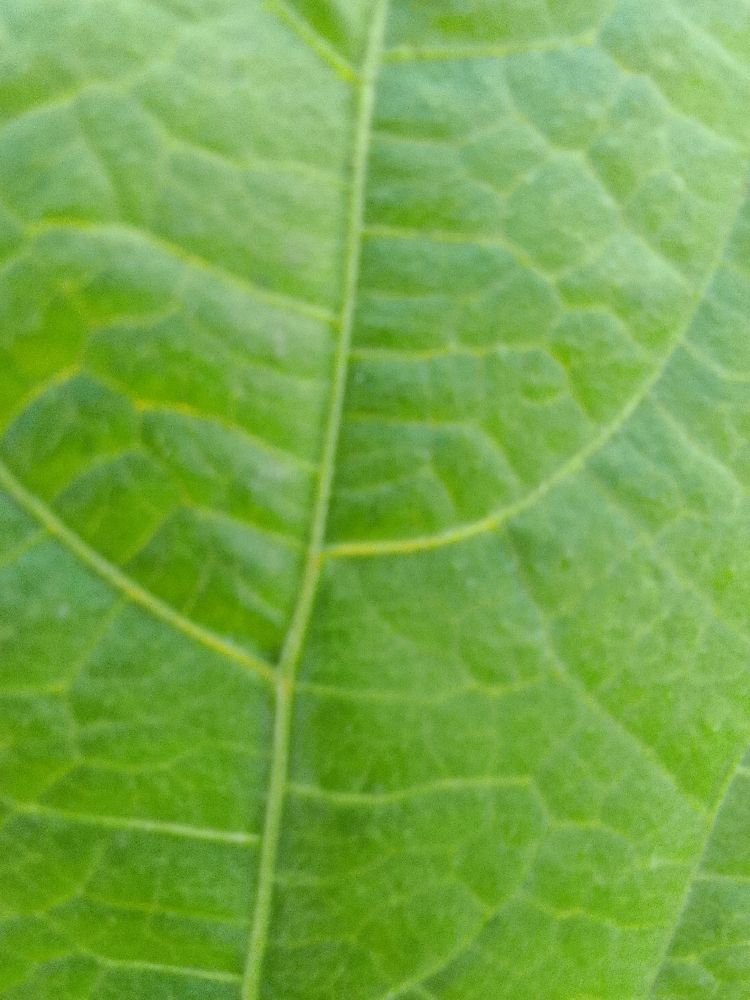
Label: healthy